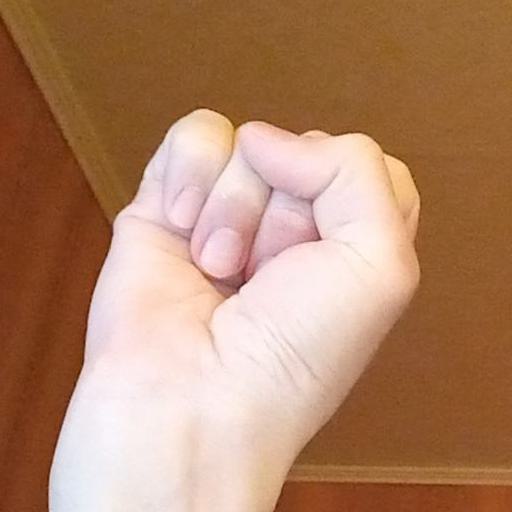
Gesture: fist